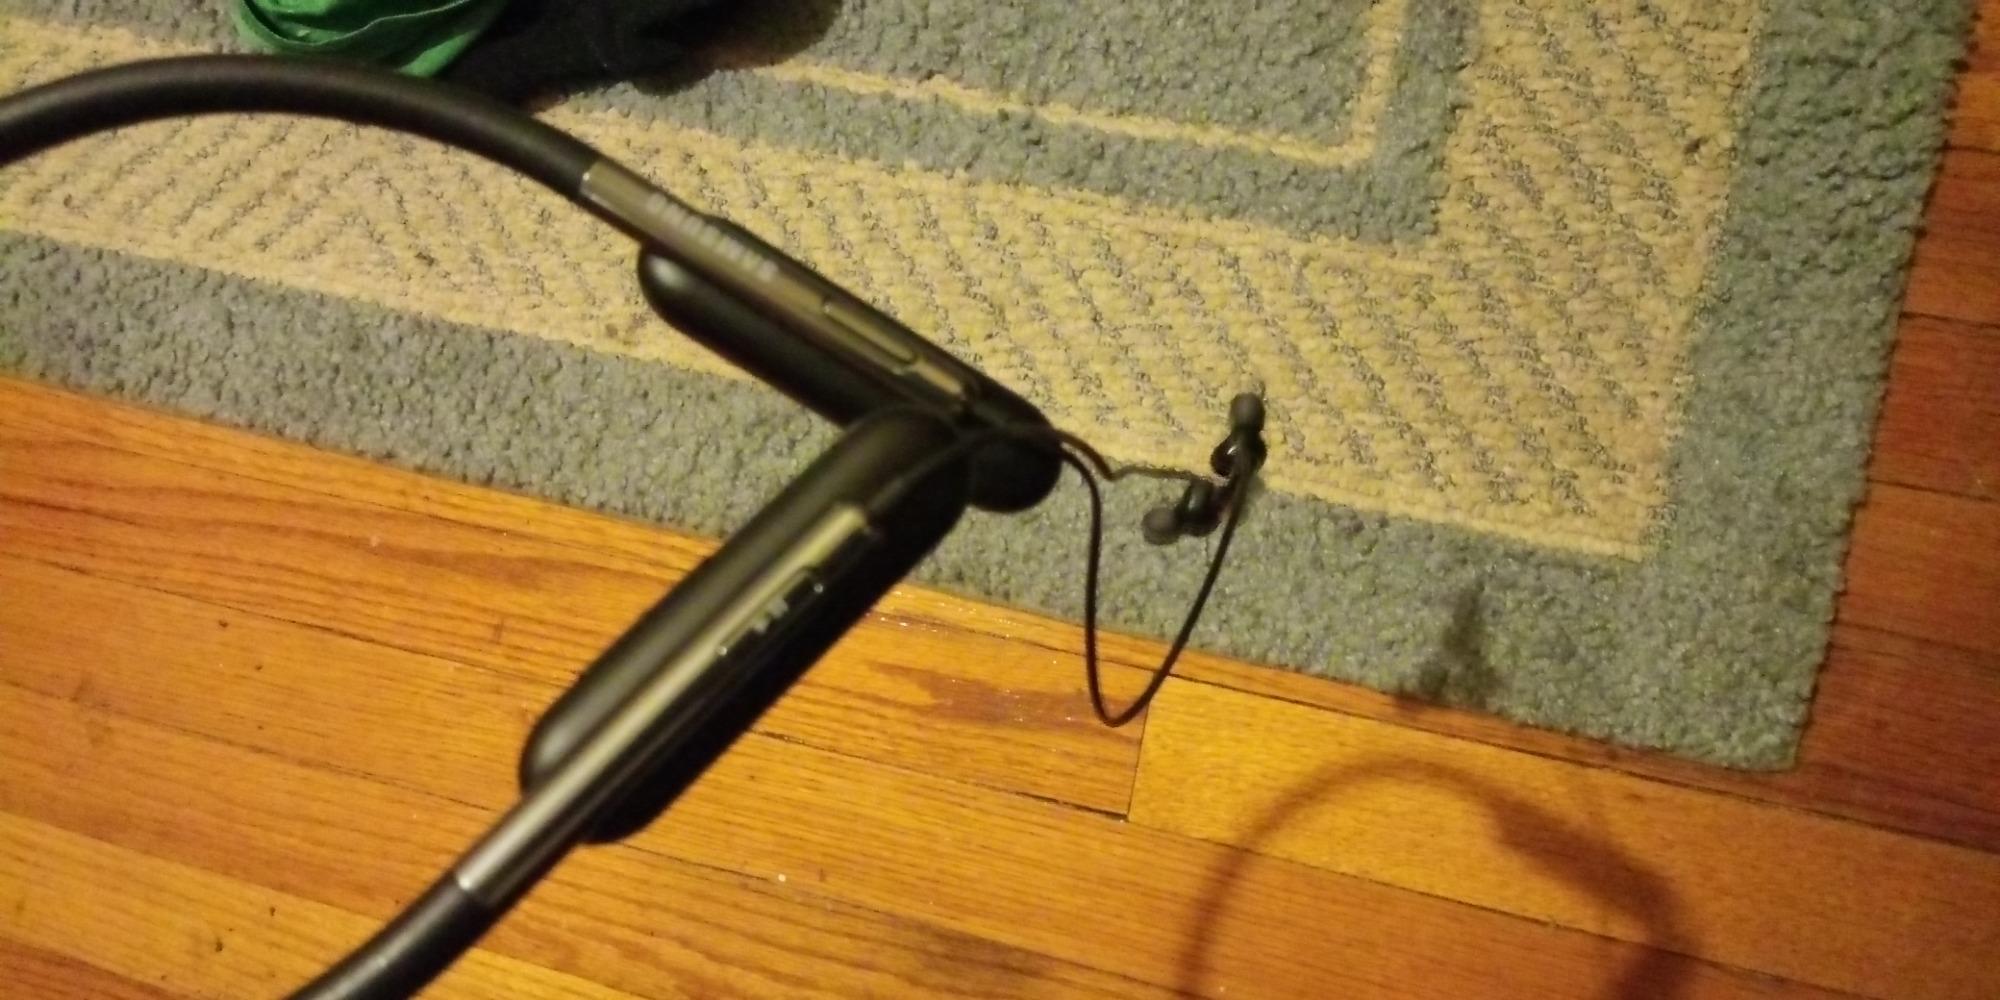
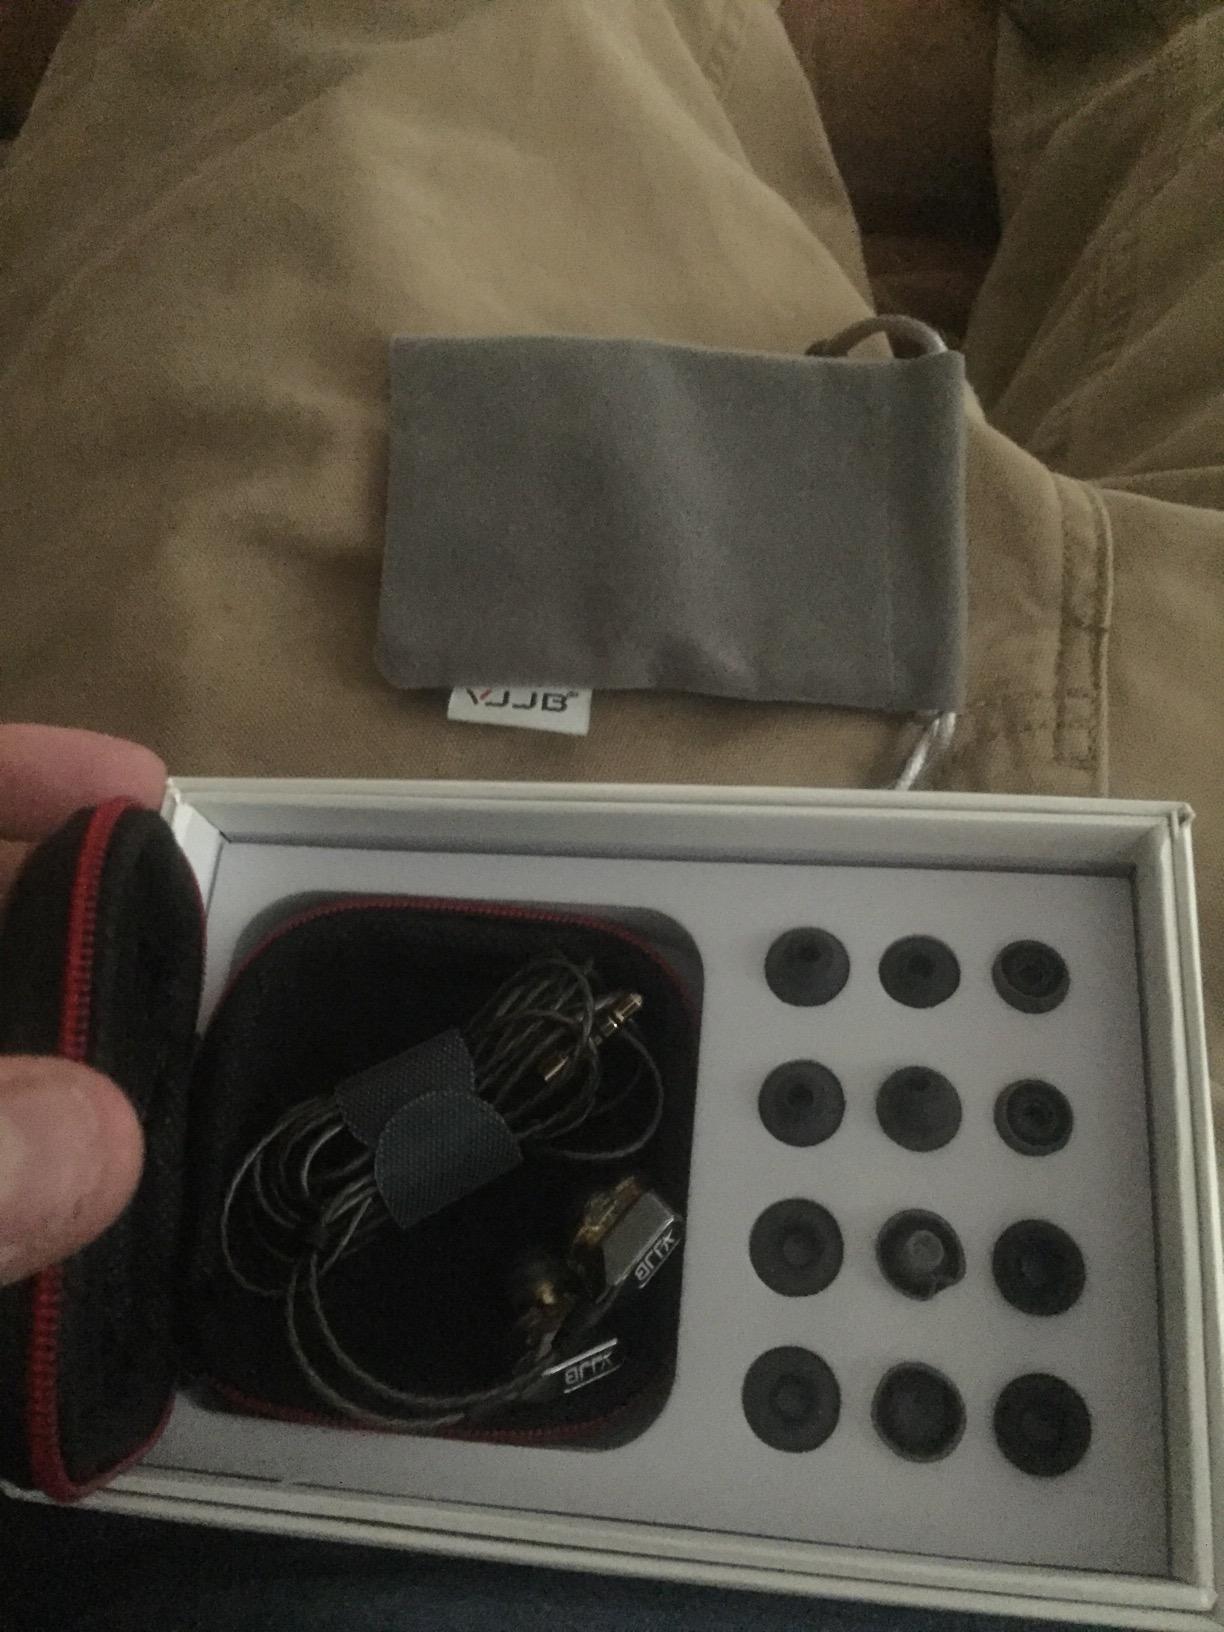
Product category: headphones
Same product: no